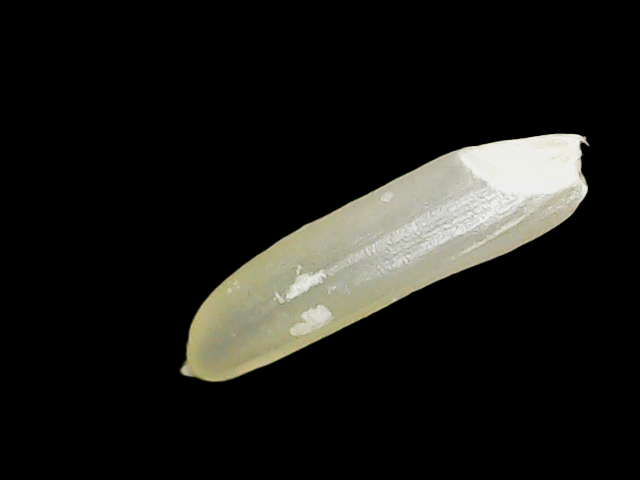
Rice variety: Binadhan25